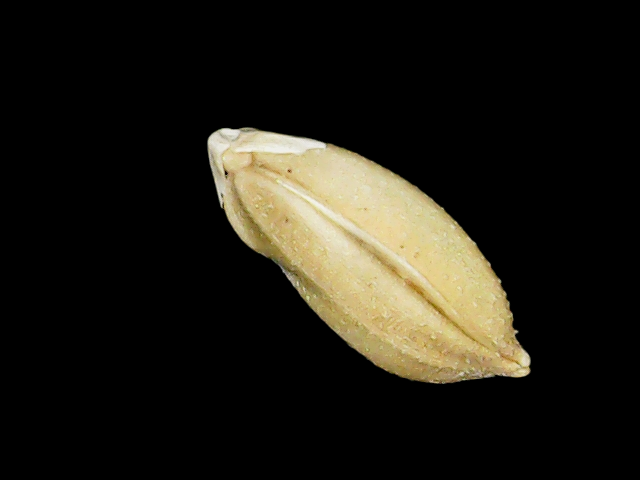
Rice variety: Binadhan08